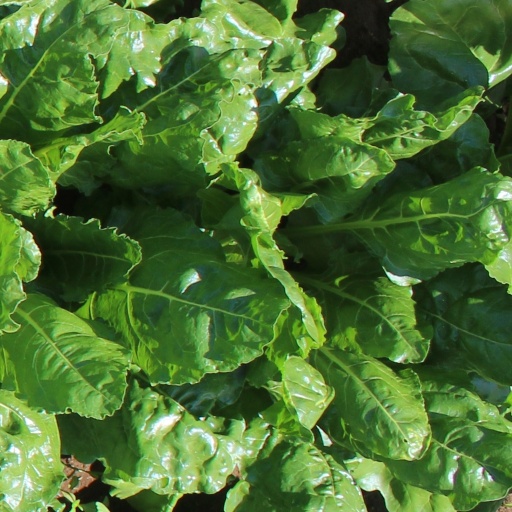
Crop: sugar beet